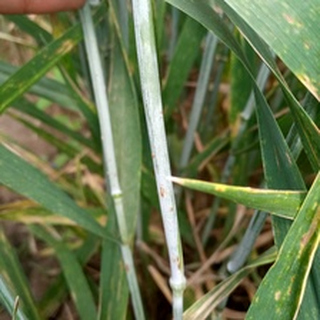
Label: wheat_black_rust